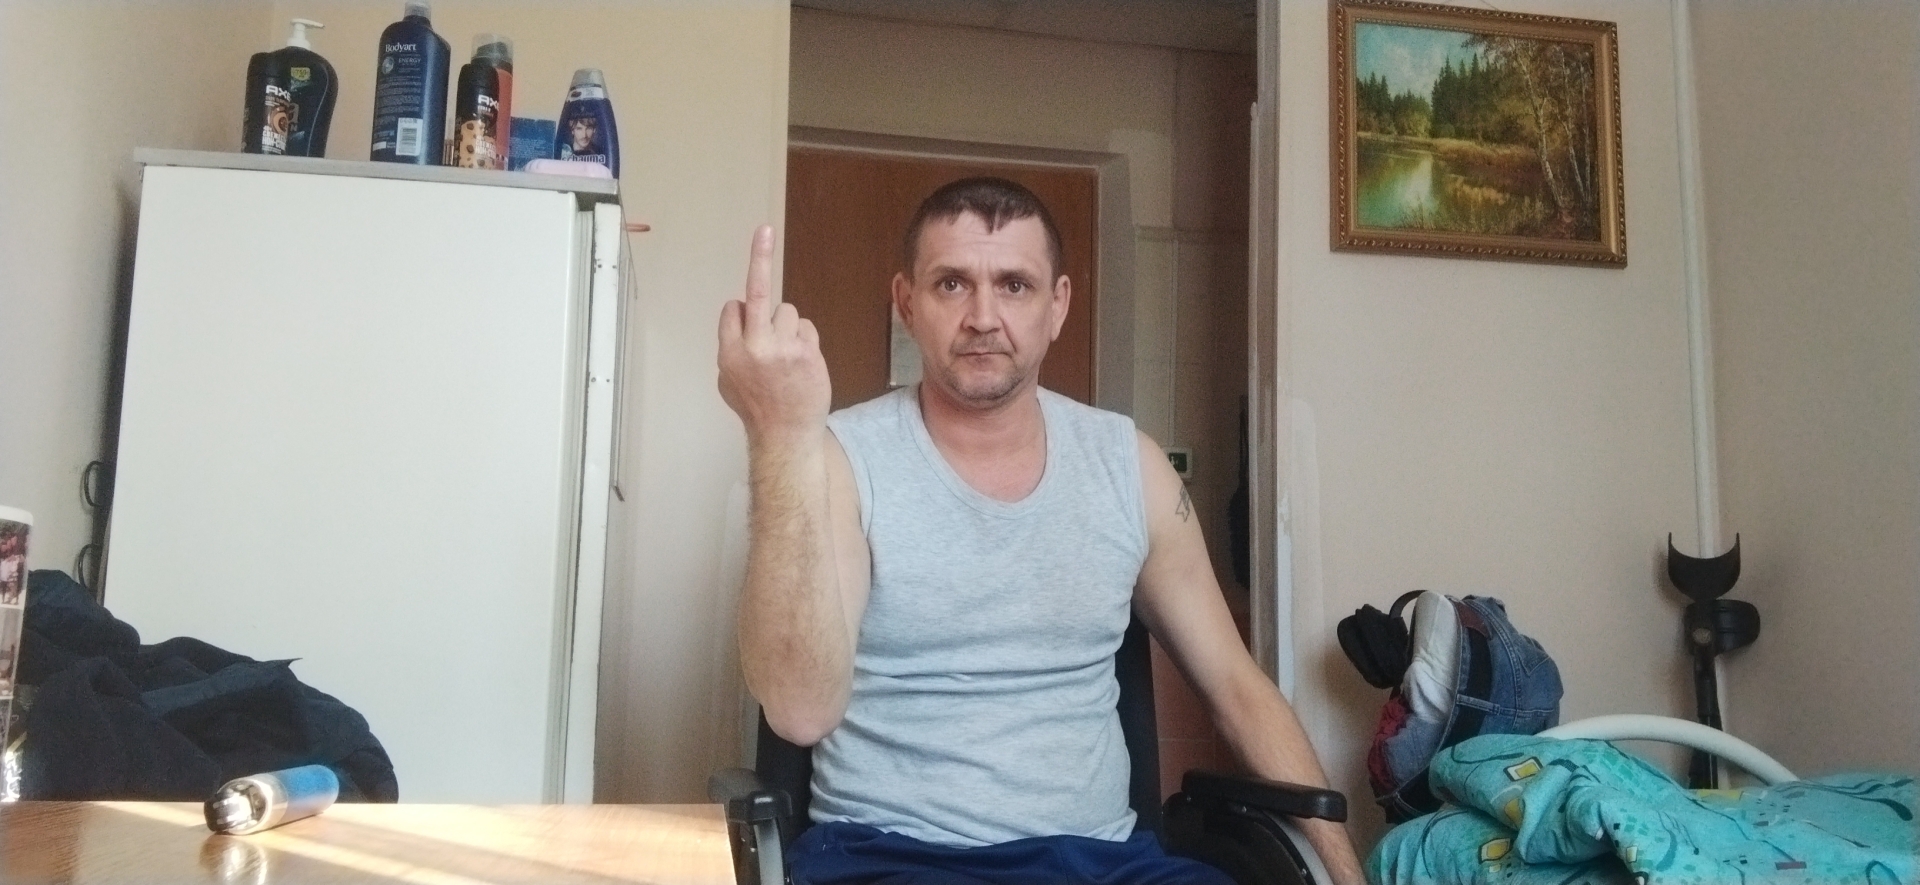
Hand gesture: middle_finger